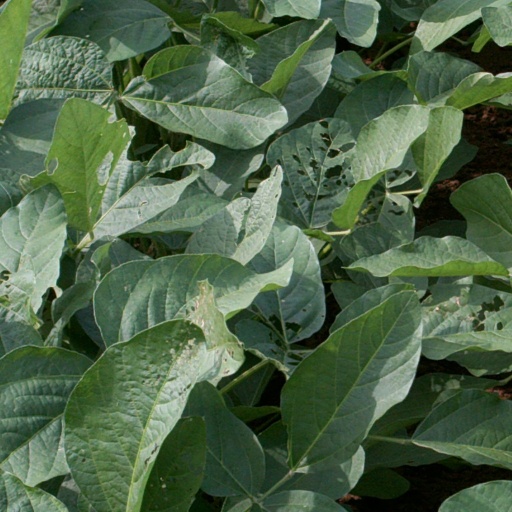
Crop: soybean